Uprising in Serbia (1941)

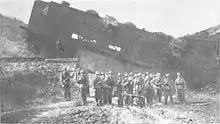
German train destroyed by partisans in Serbia 1941.

Yugoslav Army colonel Dragoljub Mihailović avoided falling into German hands during the invasion. He and his followers hid on the Ravna Gora plateau on Suvobor mountain, arriving on 13 May. It was an isolated area, with weak German presence and influence, and an intact local administration and gendarmerie. During the first months at Ravna Gora, Mihailović tried to come into contact with other officers who had also avoided capture or formed their own detachments, developed an intelligence network, came into contact with the government-in-exile and won local officials to his cause. With their help, Mihailović created lists of reservists and conscripts he would mobilise. The only civilians that were included in his organisation were members of the Serbian Cultural Club, such as Dragiša Vasić and Stevan Moljević.